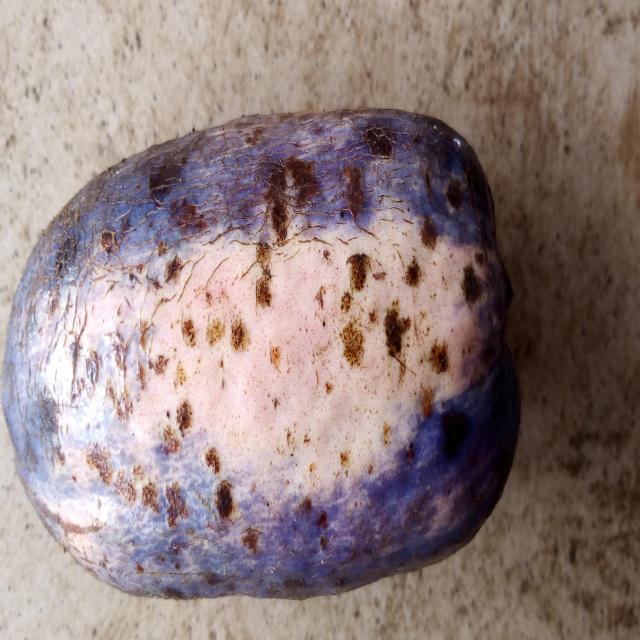
Plum grade: unripe